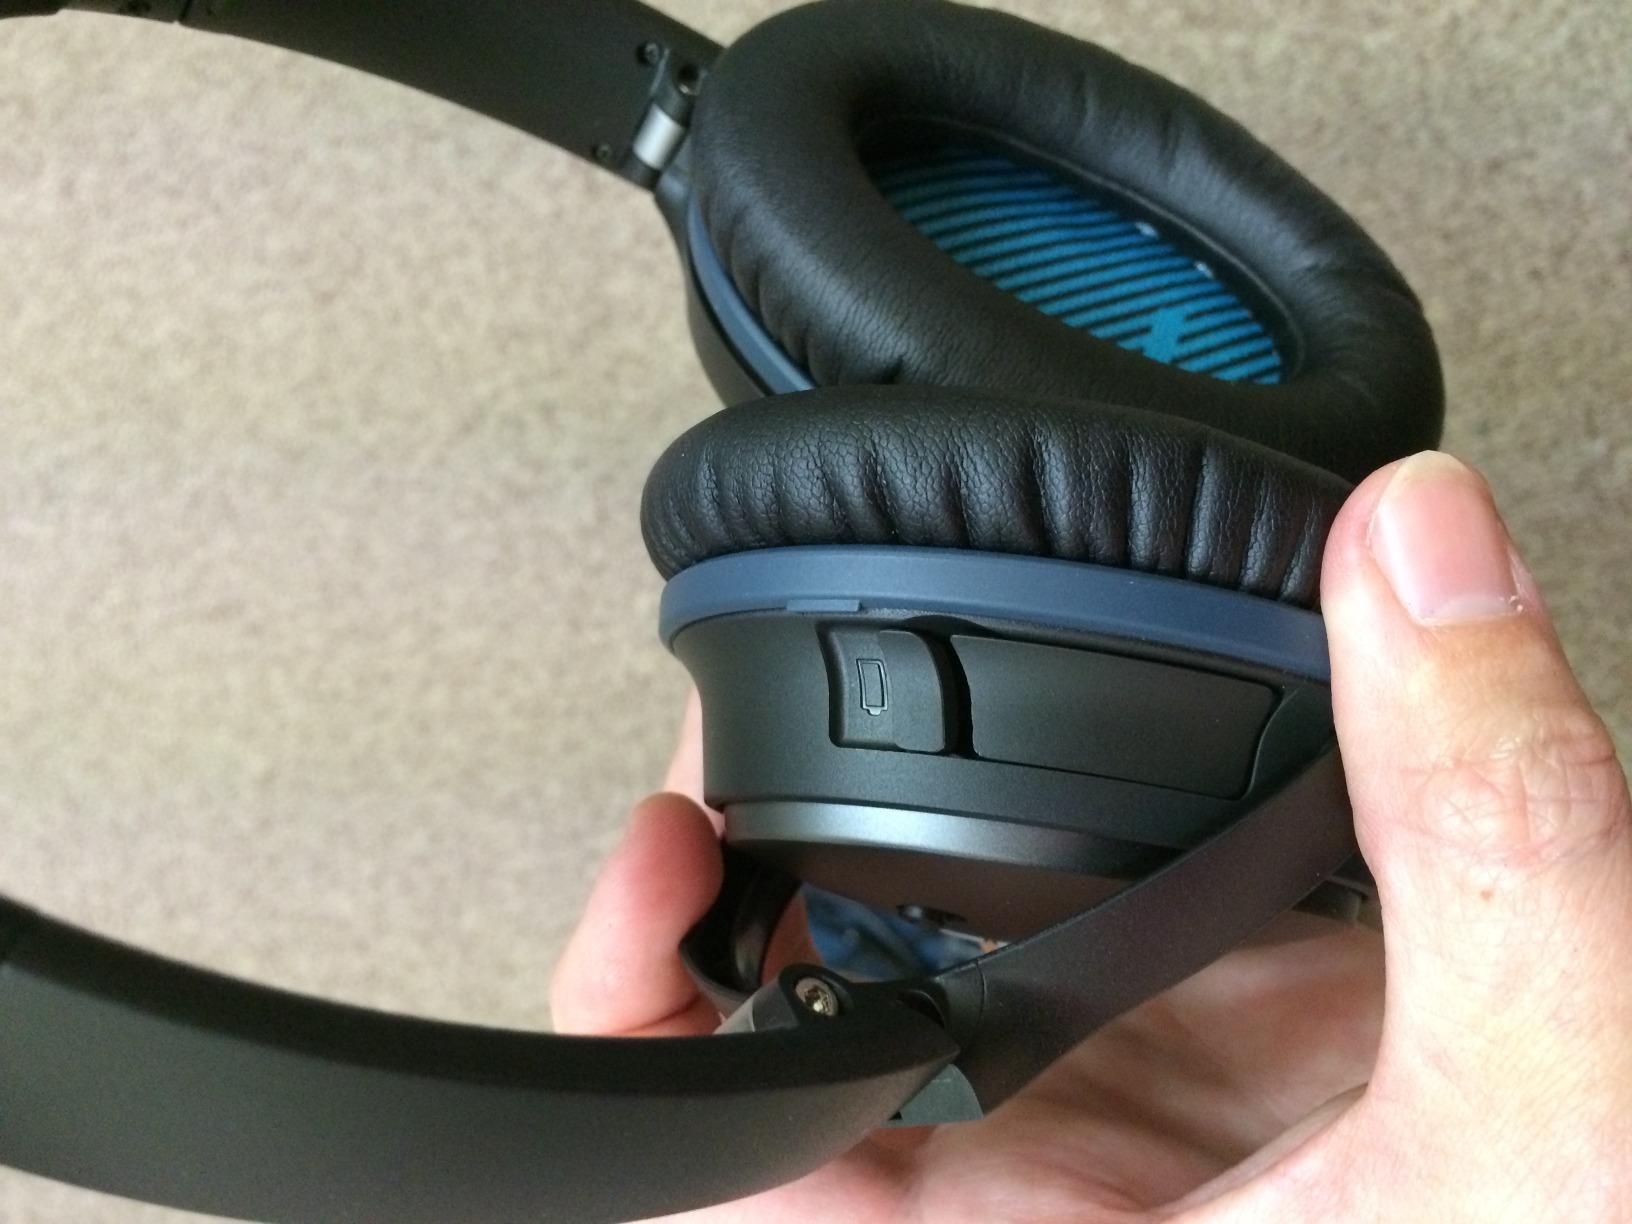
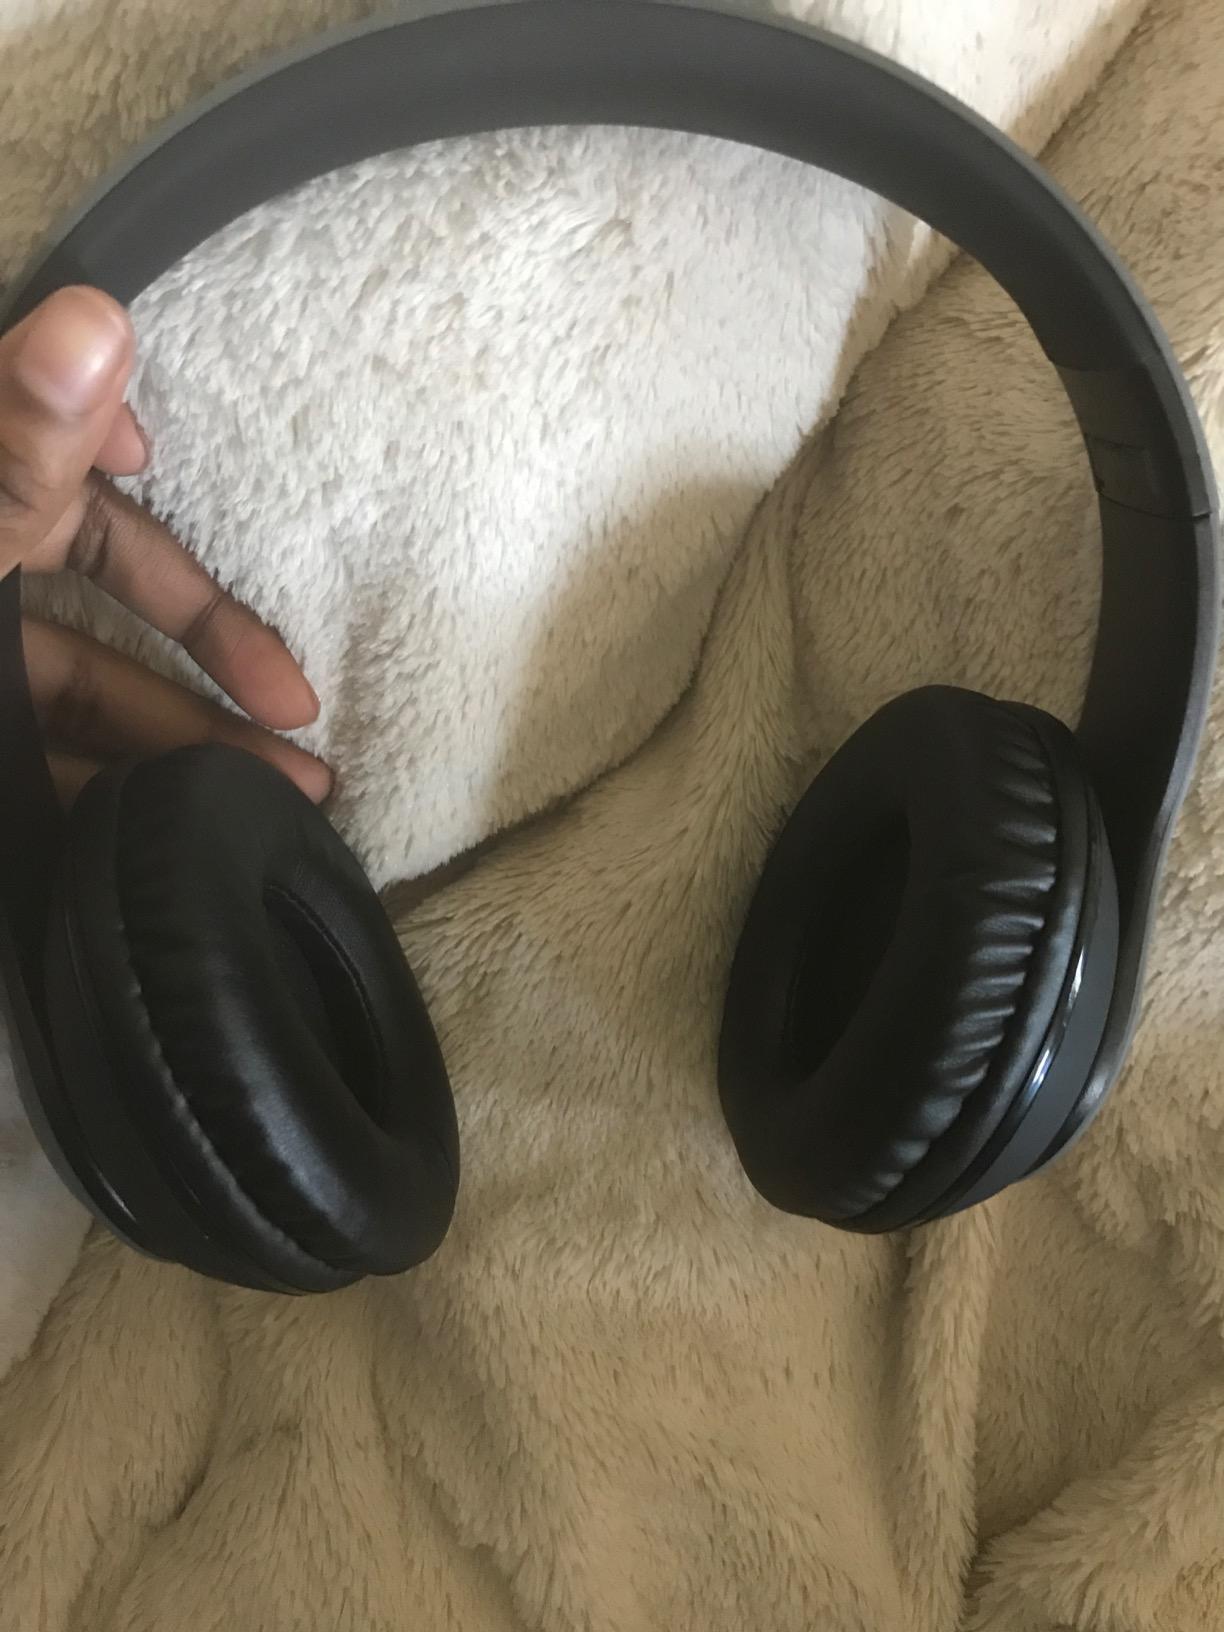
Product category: headphones
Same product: no